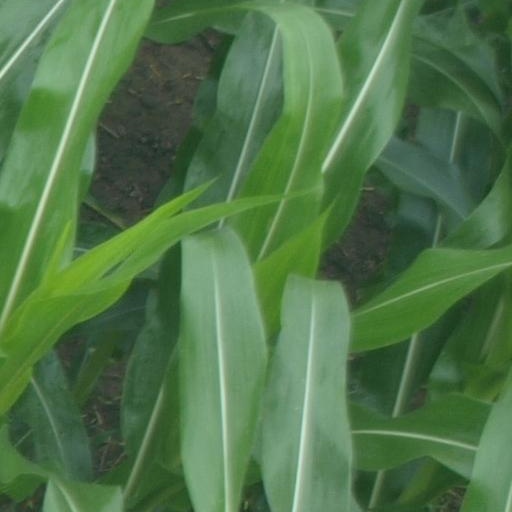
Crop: maize; corn